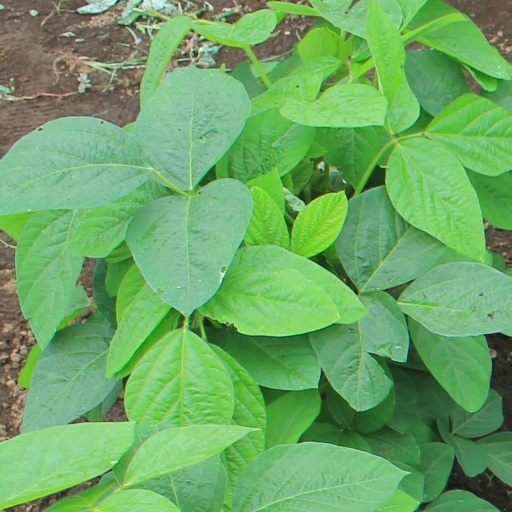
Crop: soybean